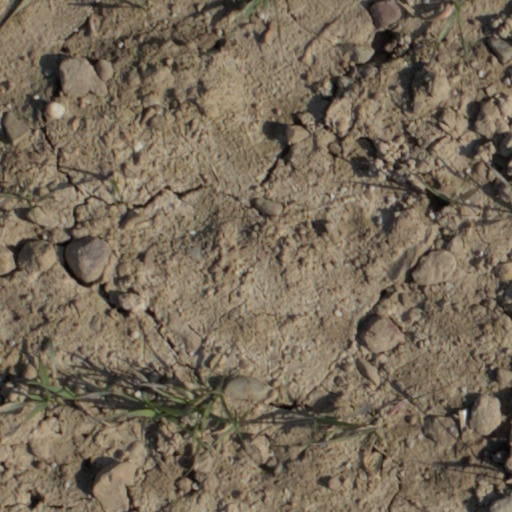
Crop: wheat